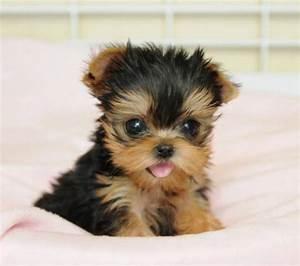
dog